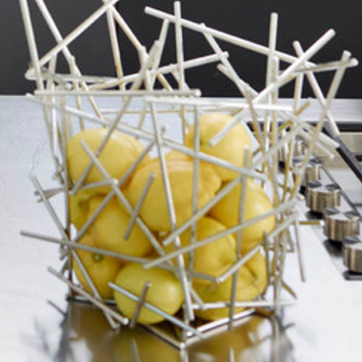
Material: food